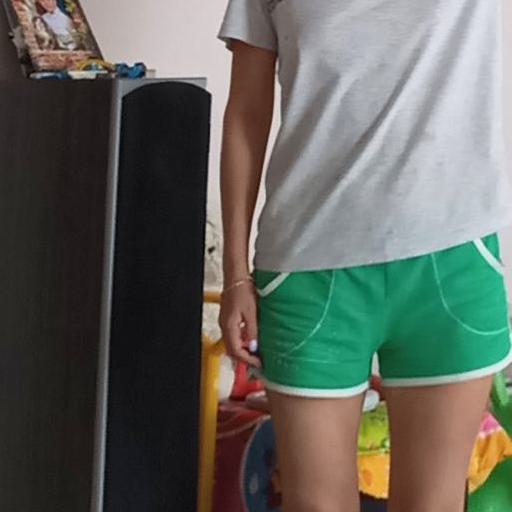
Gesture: no_gesture